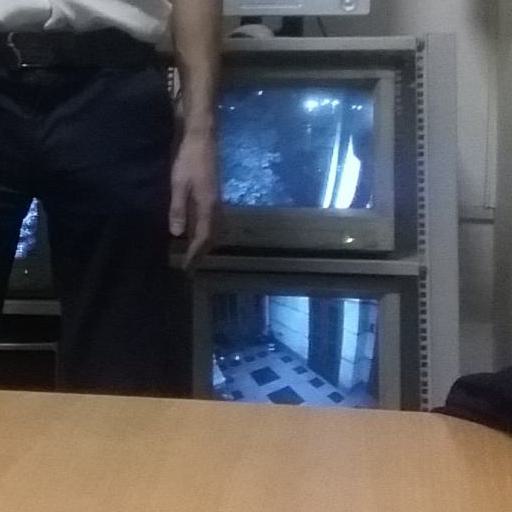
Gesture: no_gesture